Bartel BM 6

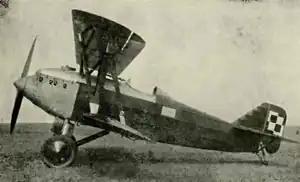

The Bartel BM 6 was a Polish biplane trainer fighter aircraft of 1930. It did not advance beyond the prototype stage.